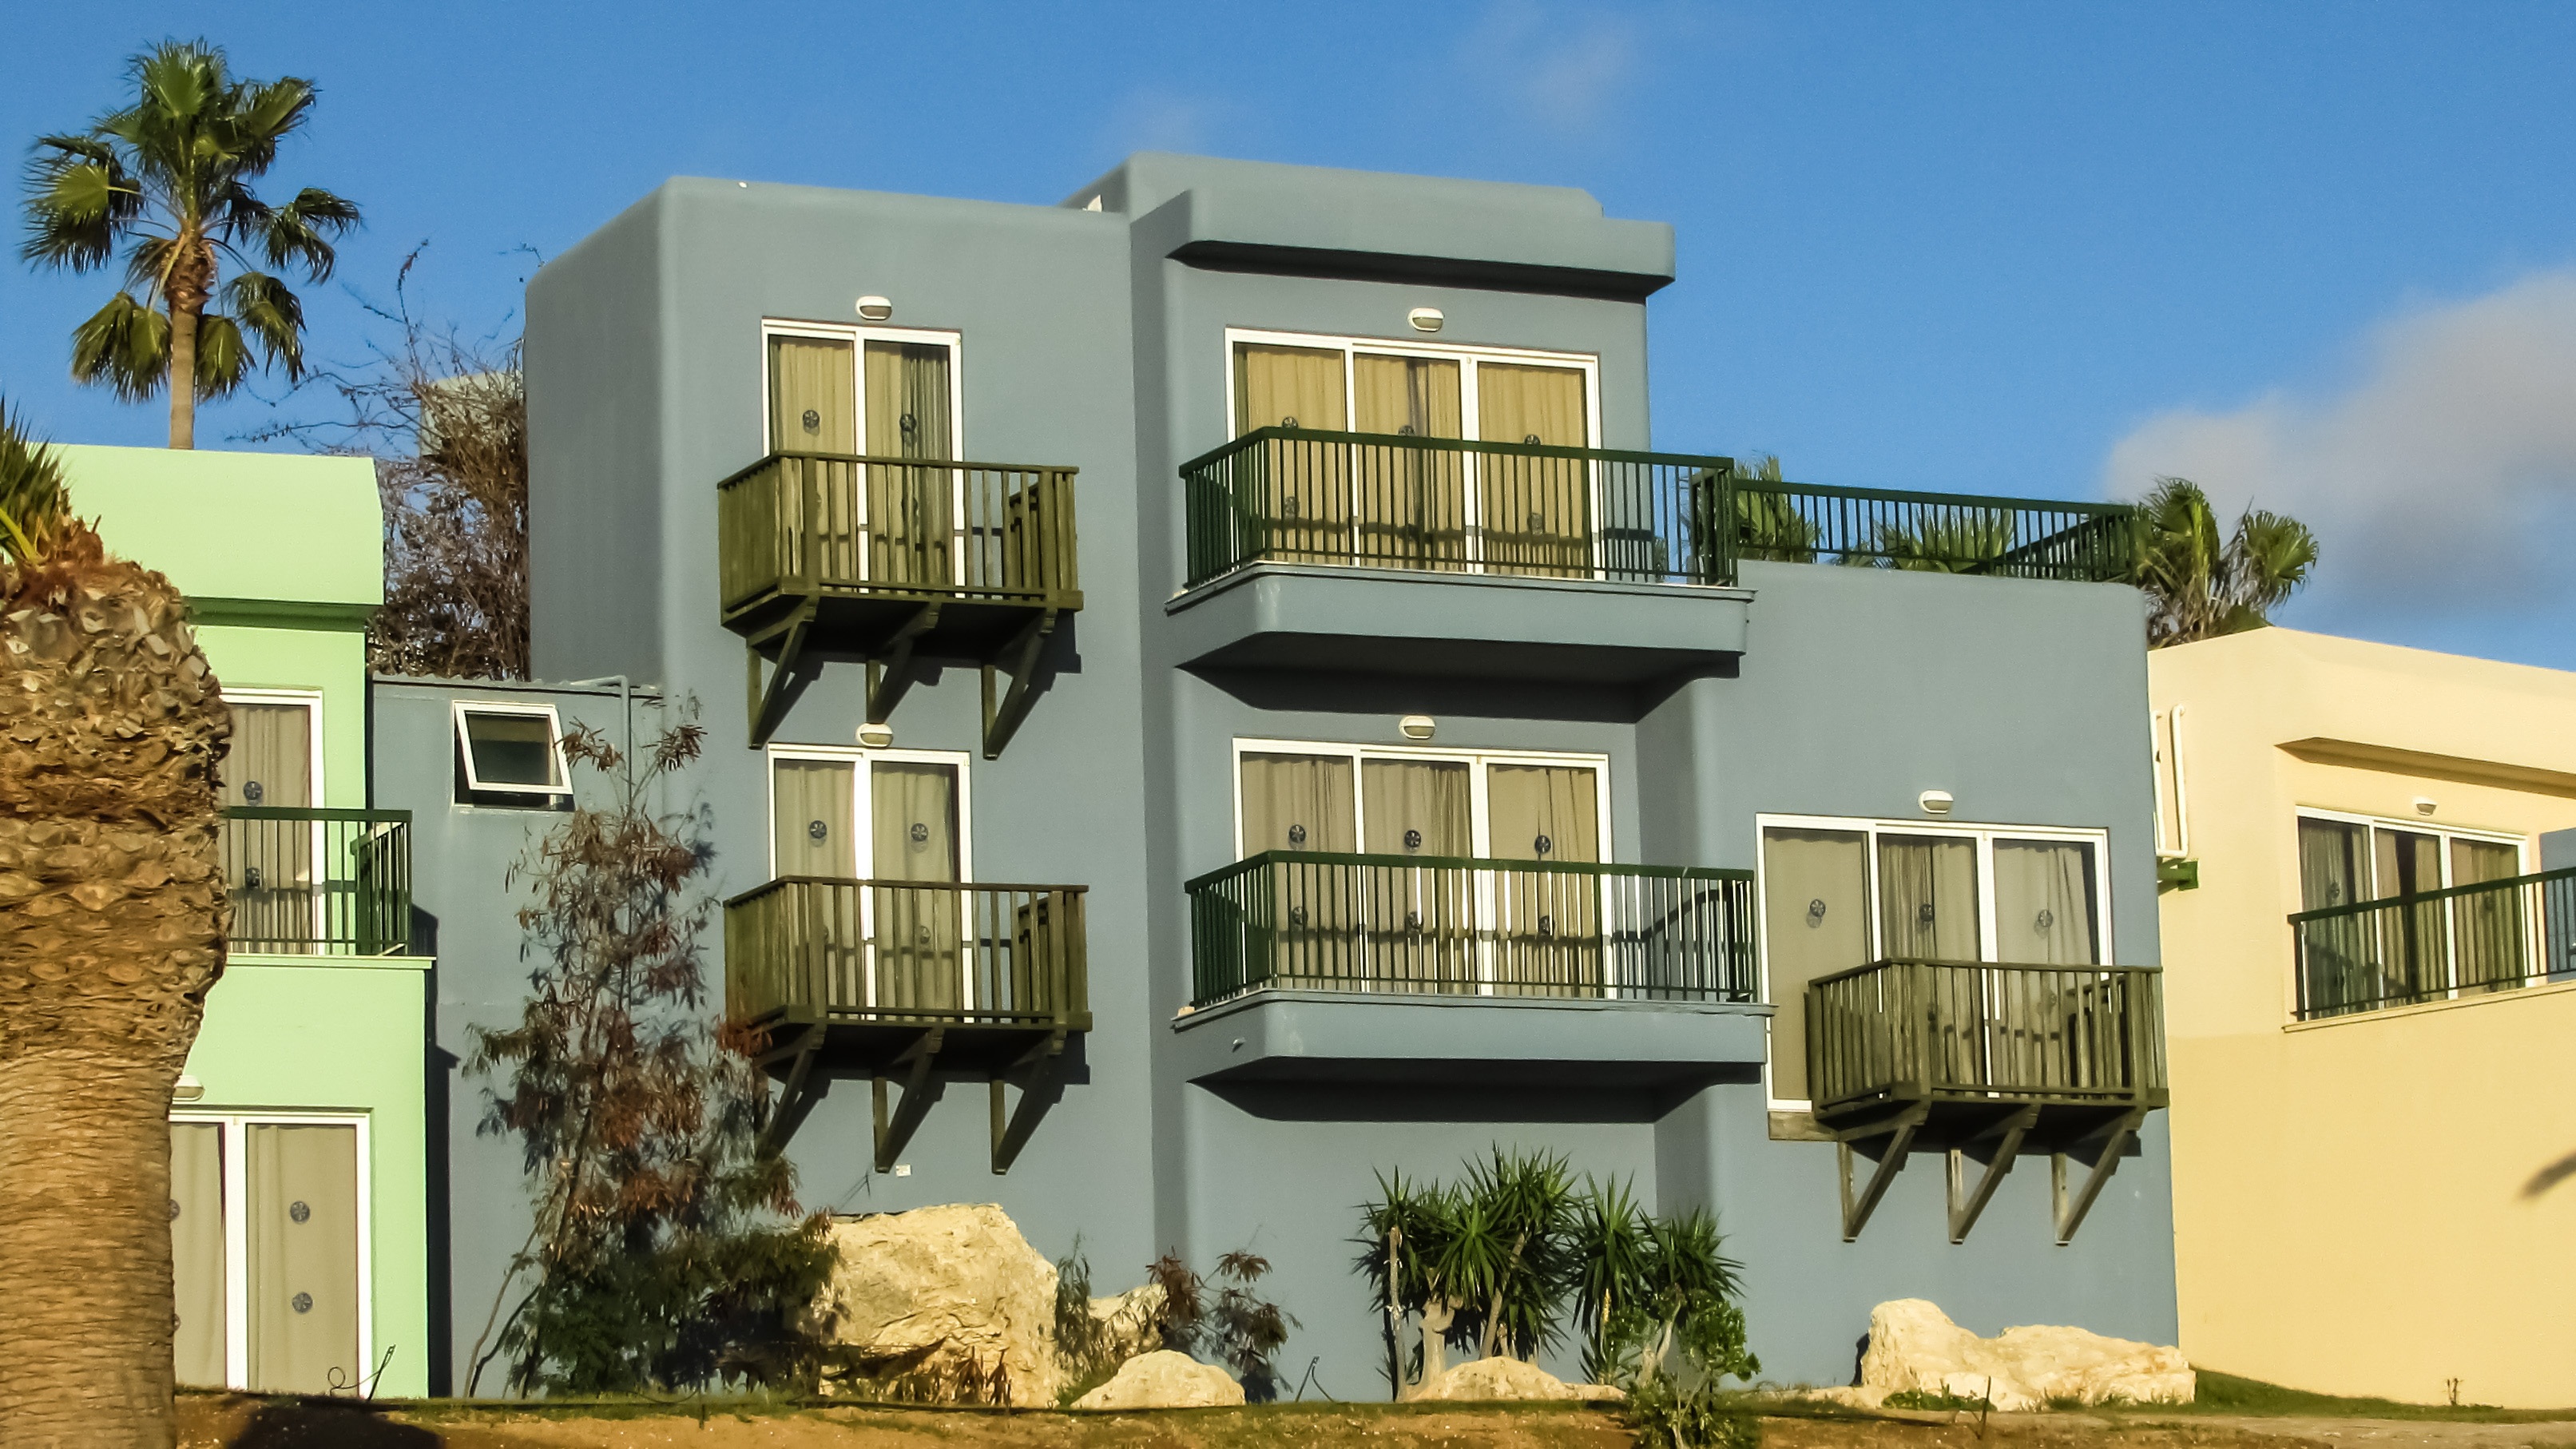
villa, mansion, house, building, home, cottage, facade, property, blue, apartment, colour, design, estate, cyprus, condominium, real estate, ayia napa, residential area